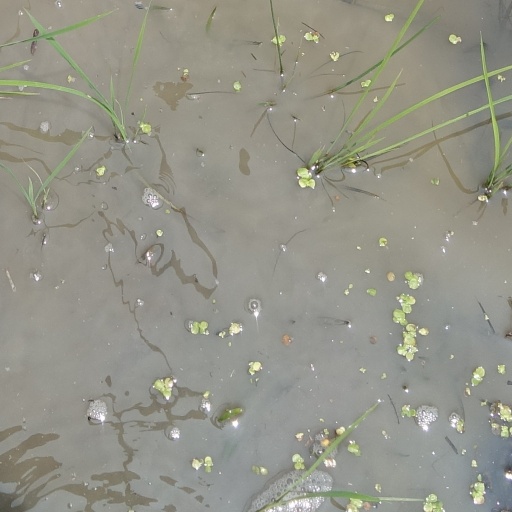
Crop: rice